Spartanburg Spartans

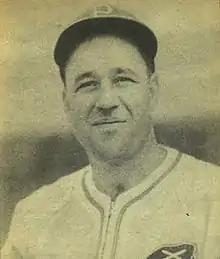
(1940) Debs Garms, Pittsburgh Pirates, Bowman baseball card. Garms played the 1929 season for Spartanburg. Garms won the National League batting title in 1940.

Replacing Doug Harbison, Al Bridwell was hired to manage Spartanburg in 1921. At age 37, Birdwell came to Spartanburg having served as player/manager for the Rocky Mount Tar Heels of the Virginia League in 1920. In his major league career Bridwell was known for his role in the Merkle's Boner play in a September 1908 game. Birdwell's base hit for New York was nullified due to baserunner Fred Merkle's failure to touch second base on the play. Because the crowd had already come onto the field in celebration, the key game between the New York Giants and Chicago Cubs was ruled a tie. The two teams ended up tied for first at the end of the season and had to play a makeup game, which the Cubs won. In his major league career, spanning from 1905 to 1915, Birdwell played in 1,252 career games, hitting .255 with 1,064 total hits, 95 doubles, 32 triples, 2 home runs, 457 runs scored, and 350 RBI.